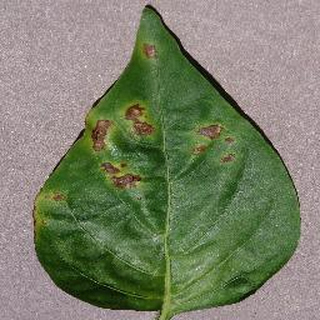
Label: bell_pepper_bacterial_spot